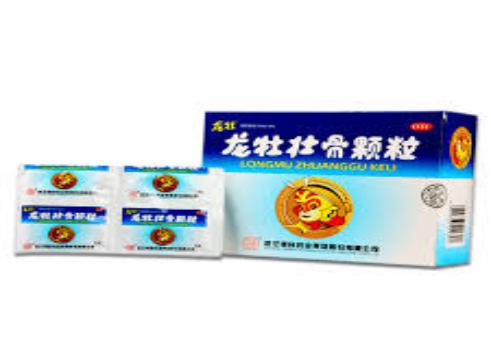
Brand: longmu-2
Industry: Medical